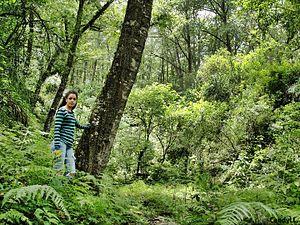
Catamarca est une province du nord-ouest de l'Argentine. Elle est entourée des provinces de Salta au nord, Tucumán et Santiago del Estero à l'est, Córdoba au sud-est, et La Rioja au sud. À l'ouest, elle est contiguë au Chili.